Martin's River, Nova Scotia

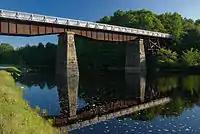
The Trans Canada Trail crosses Martins River on this former rail bridge.

Martins River is a community in the Canadian province of Nova Scotia, located in the Lunenburg Municipal District in Lunenburg County. It takes its name from the river which flows through the community. A section of the Trans Canada Trail passes through the community on the former alignment of the Halifax and Southwestern Railway.